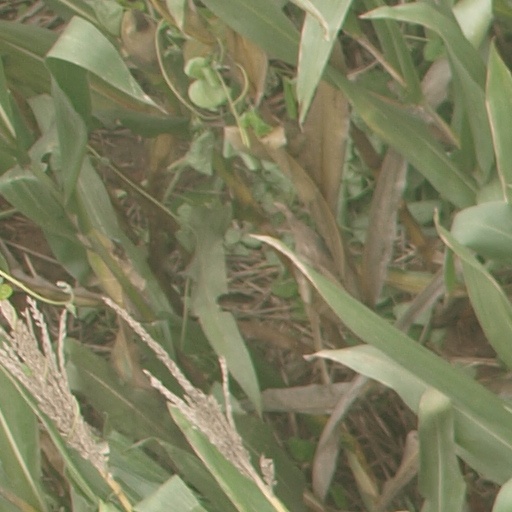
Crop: maize; corn